Rosedown Plantation

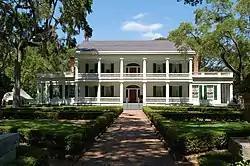
Rosedown Plantation

Rosedown Plantation State Historic Site is an historic home and former plantation located in St. Francisville, Louisiana, United States. Commissioned in 1835 by owners Daniel and Martha Turnbull and built by enslaved people under their control, Rosedown is one of the most documented and intact plantation complexes in the Southern United States. It is known for its extensive formal gardens surrounding the house.